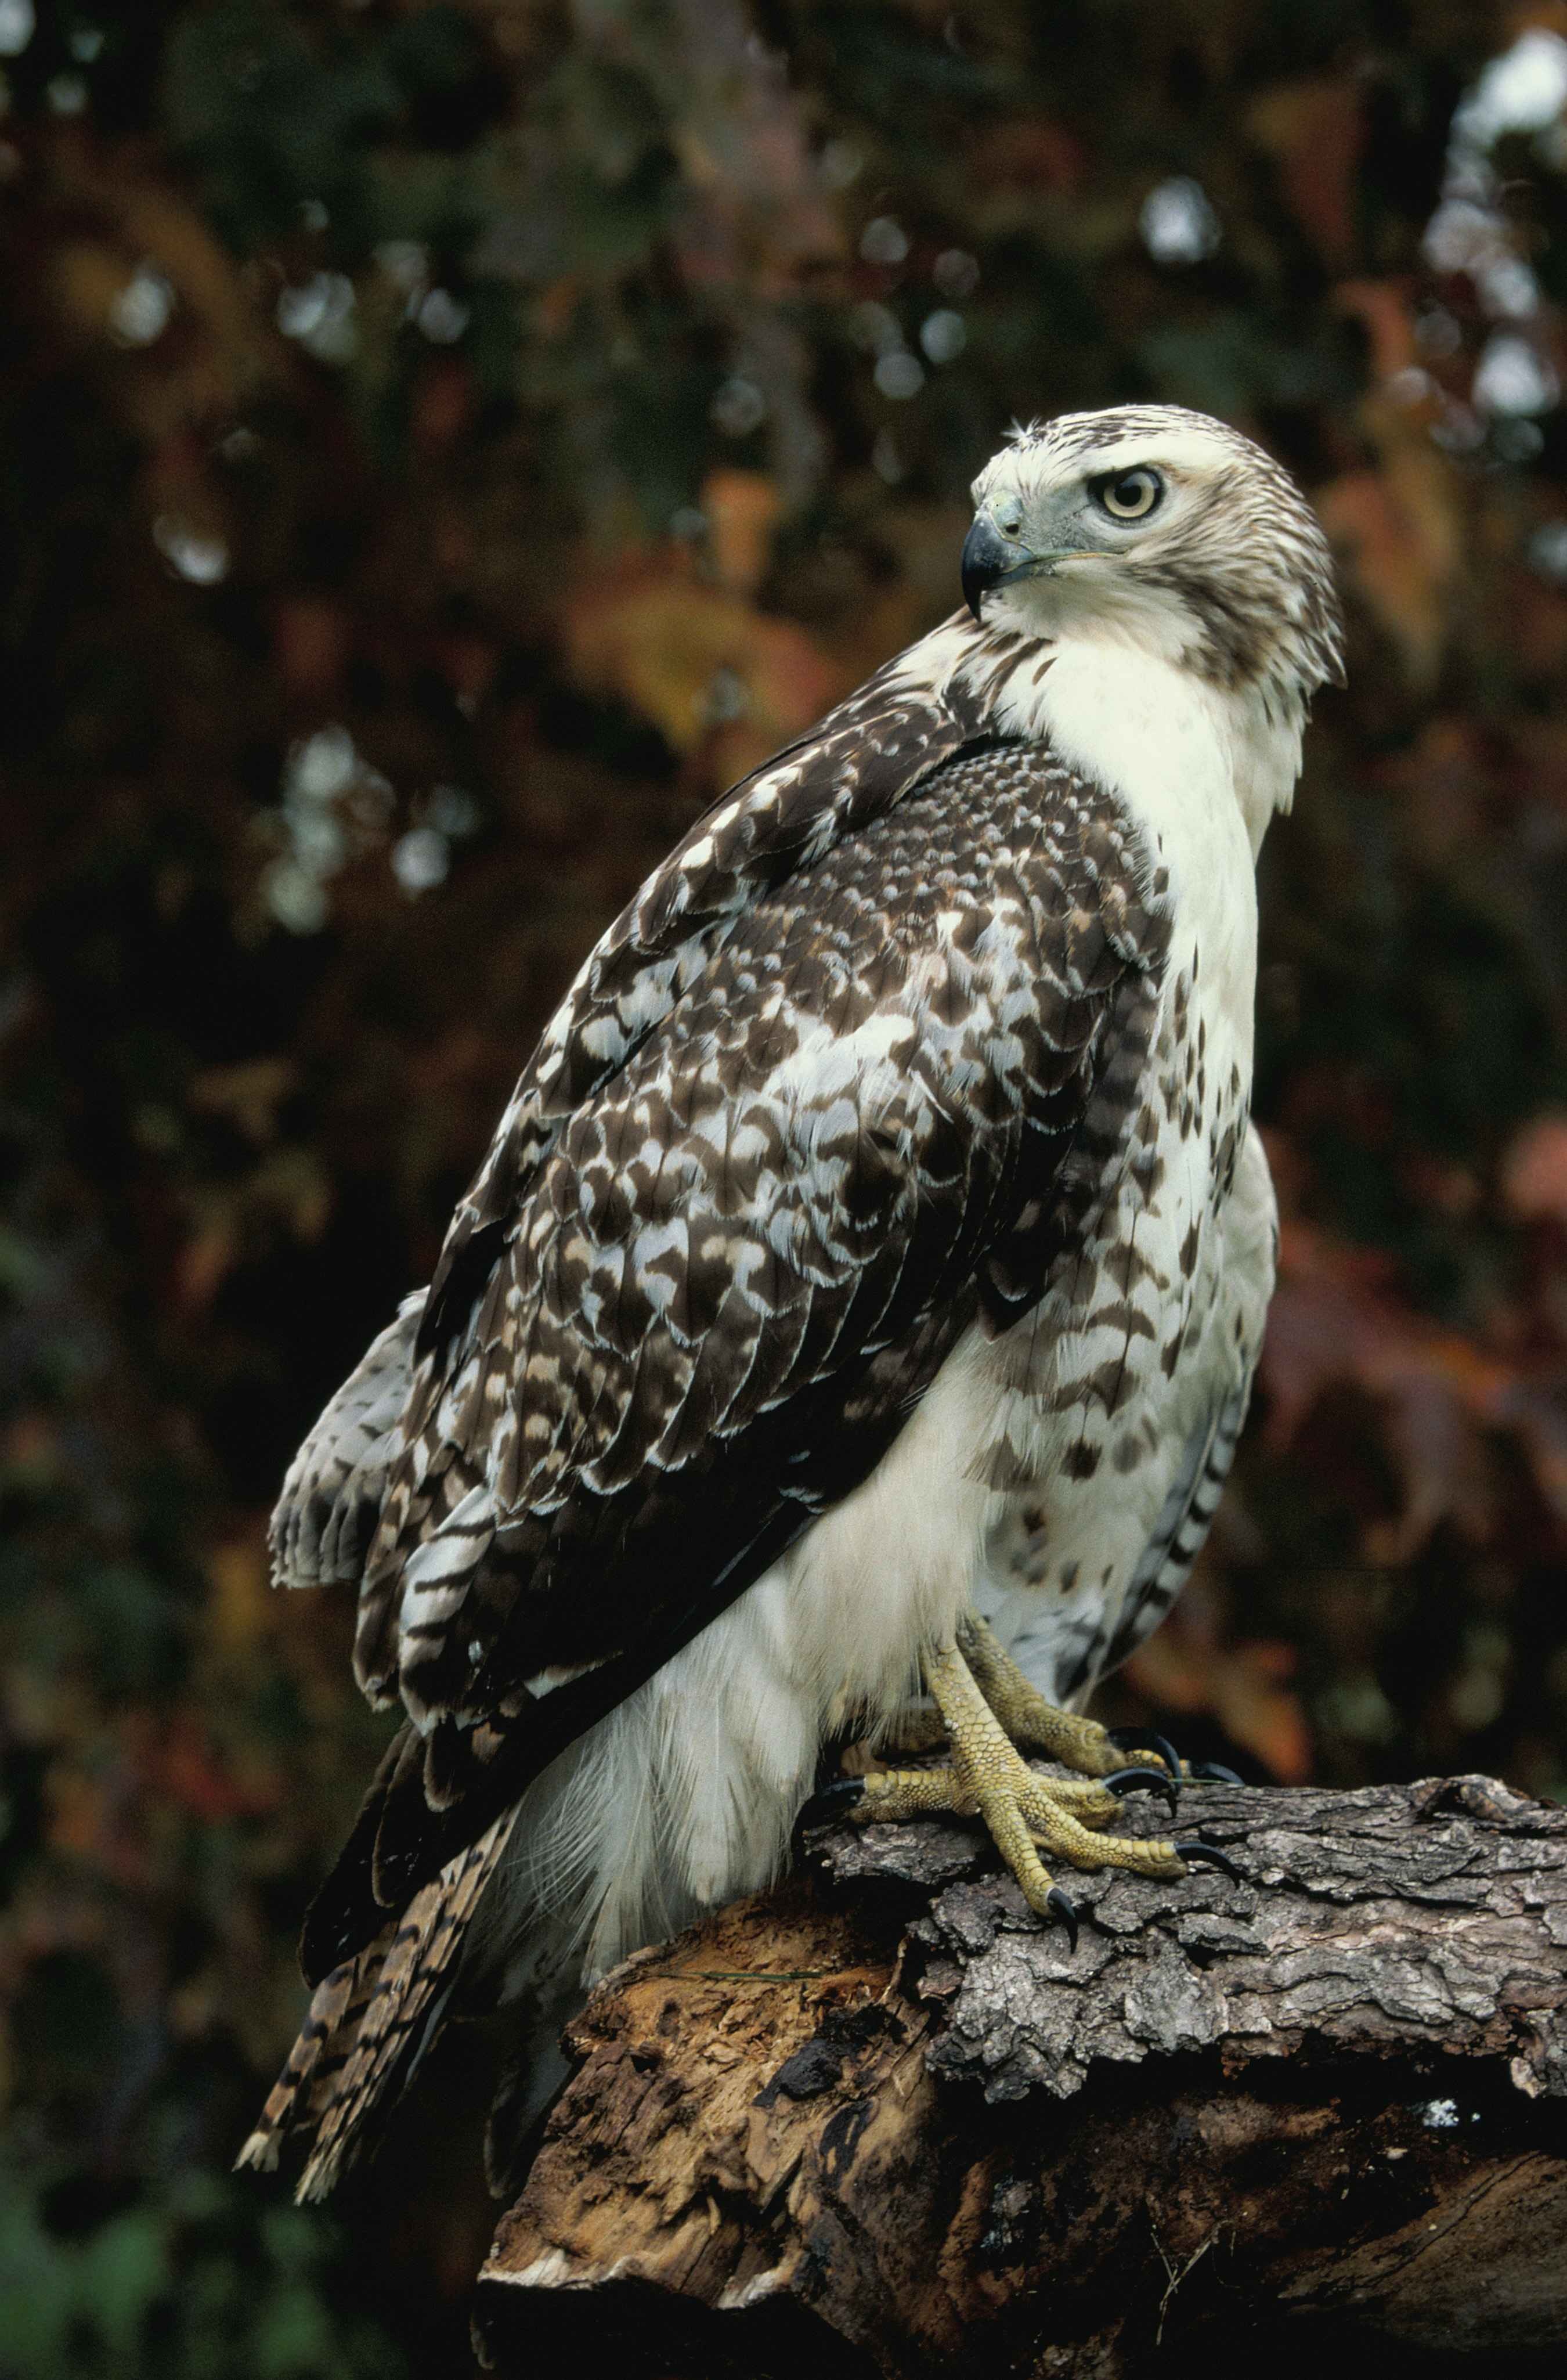
bird, wing, wildlife, standing, log, red, beak, hawk, owl, fauna, bird of prey, birds, animals, vertebrate, tailed, falcon, hawks, buzzard, great grey owl, falcons